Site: brandenburg
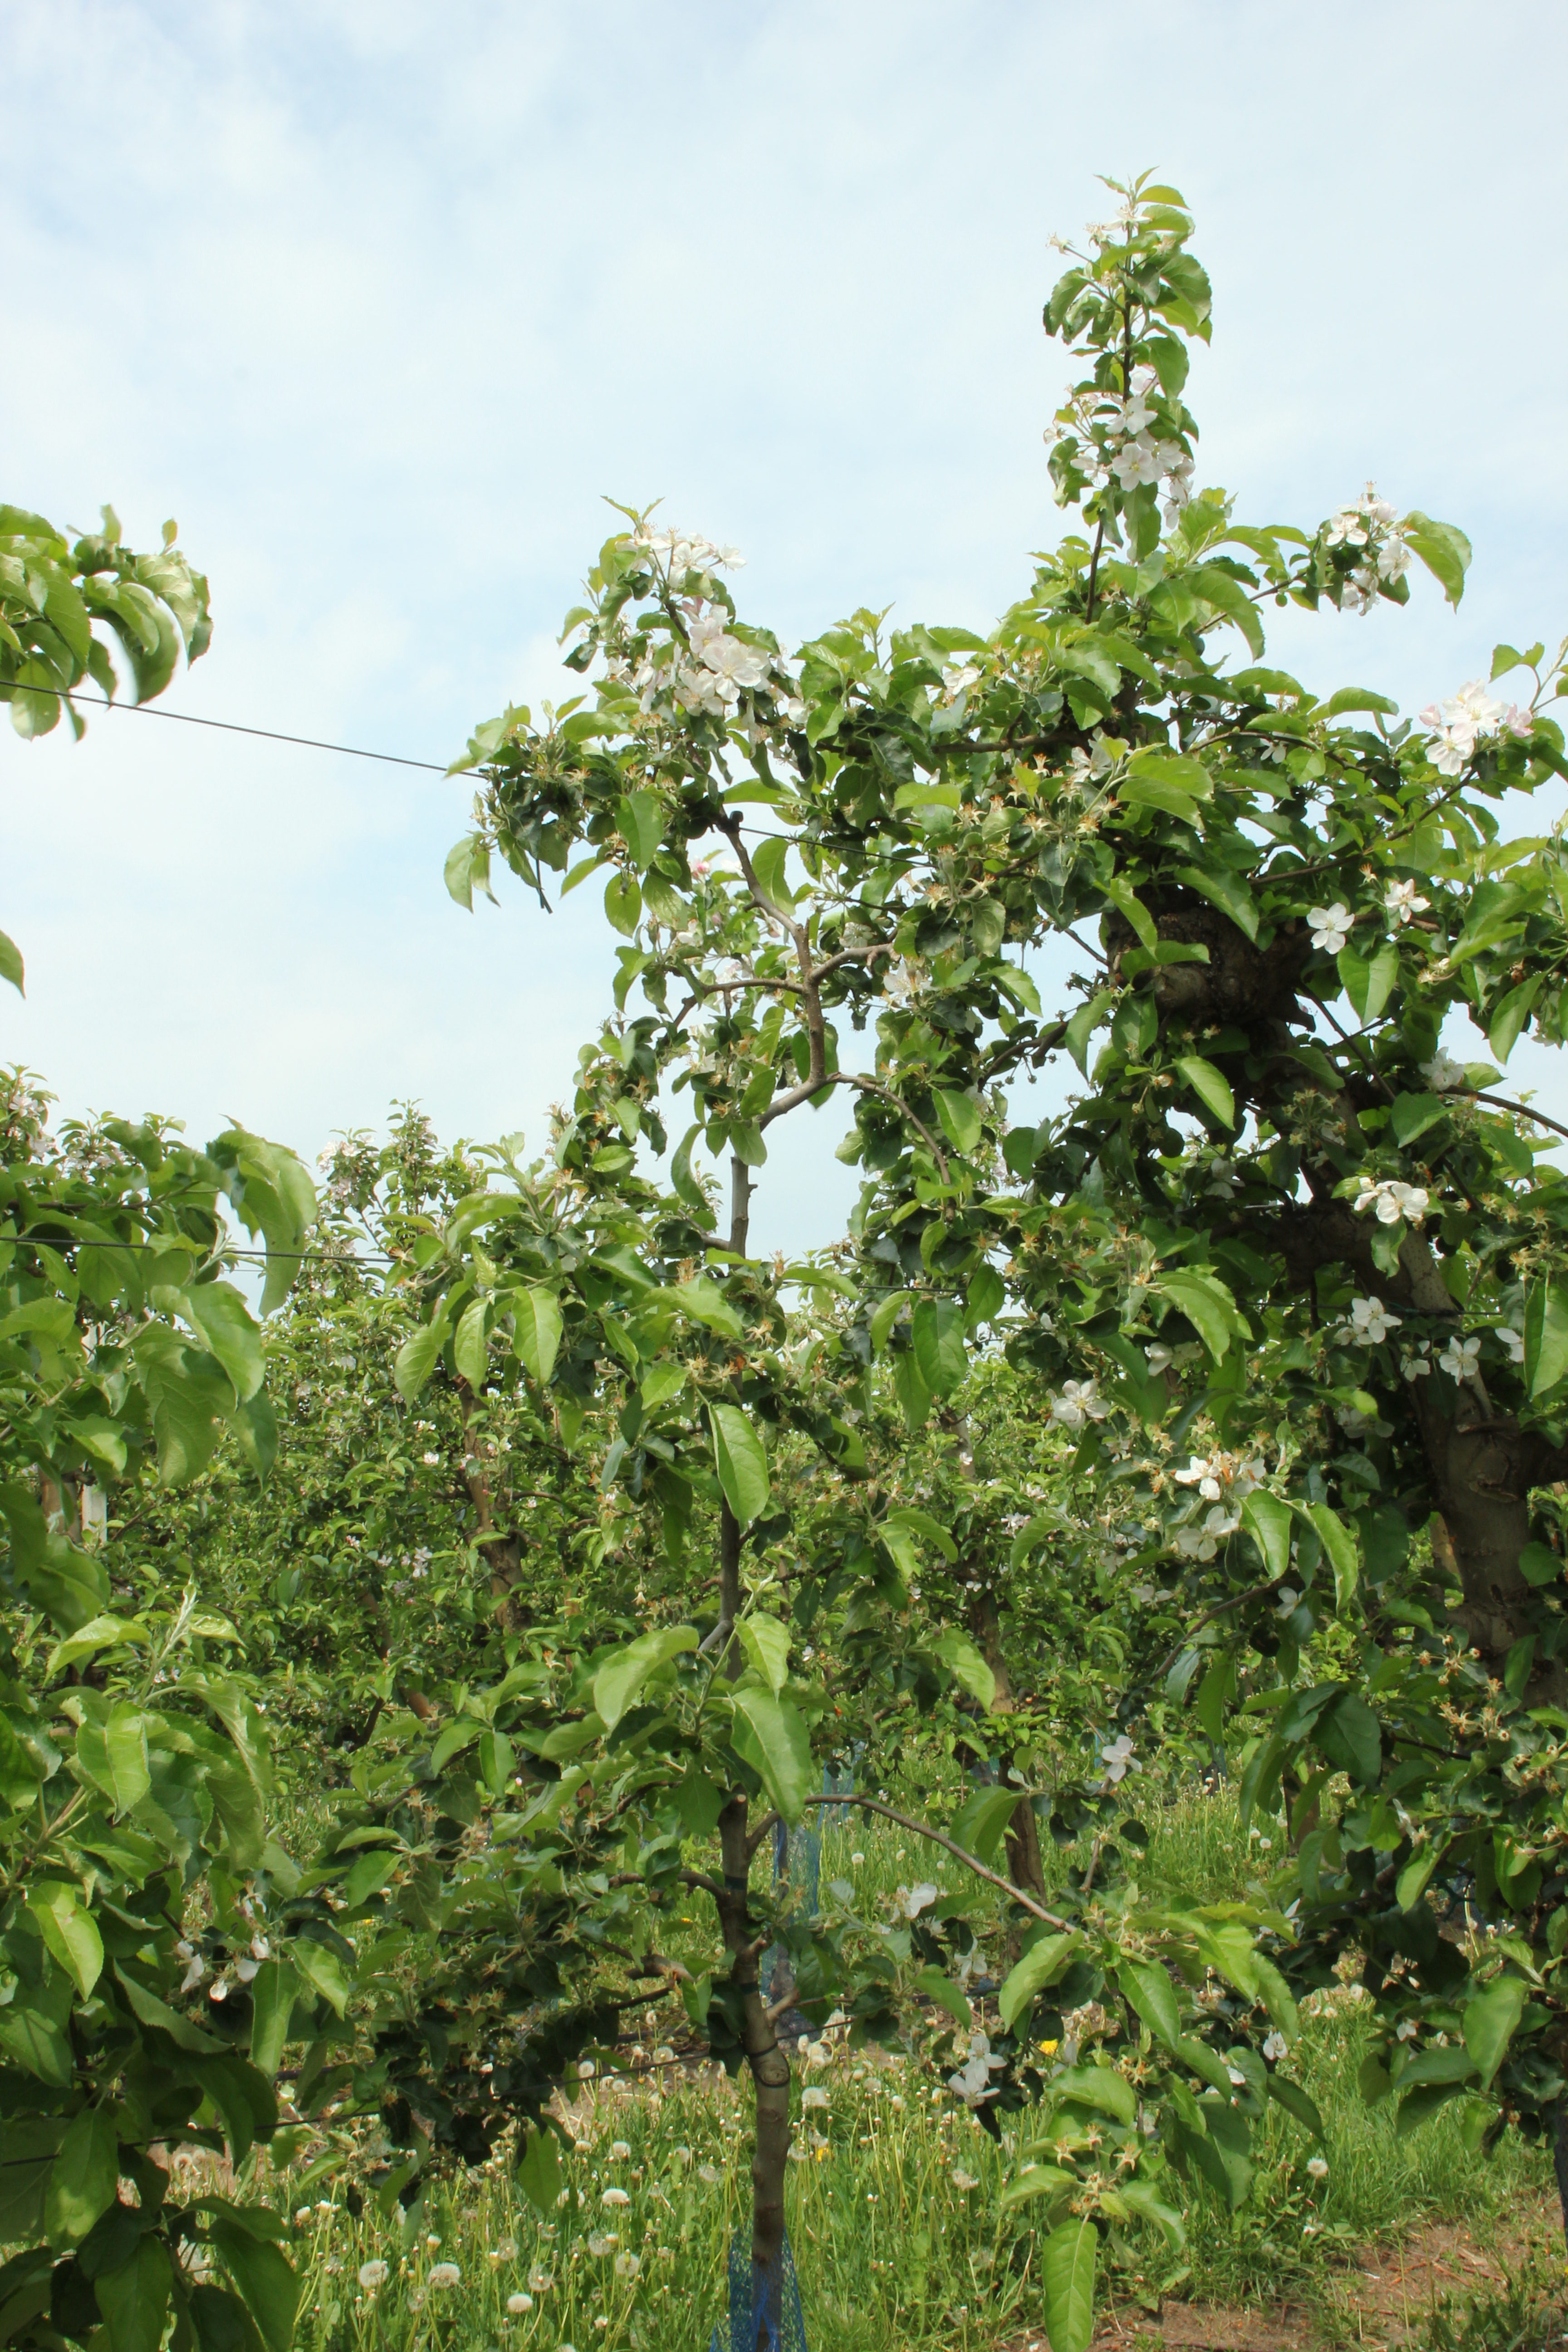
Growth stage (BBCH 67): Flowering